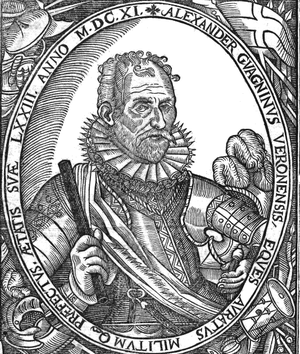
Alessandro Guagnini, était un chroniqueur italien originaire de Vérone. Il servit dans l'armée lituanienne à Vitebsk.